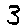
Label: 3